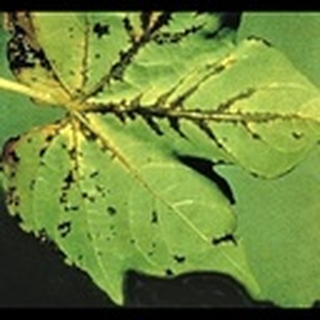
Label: cotton_bacterial_blight